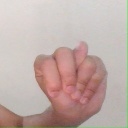
अक्षर: न